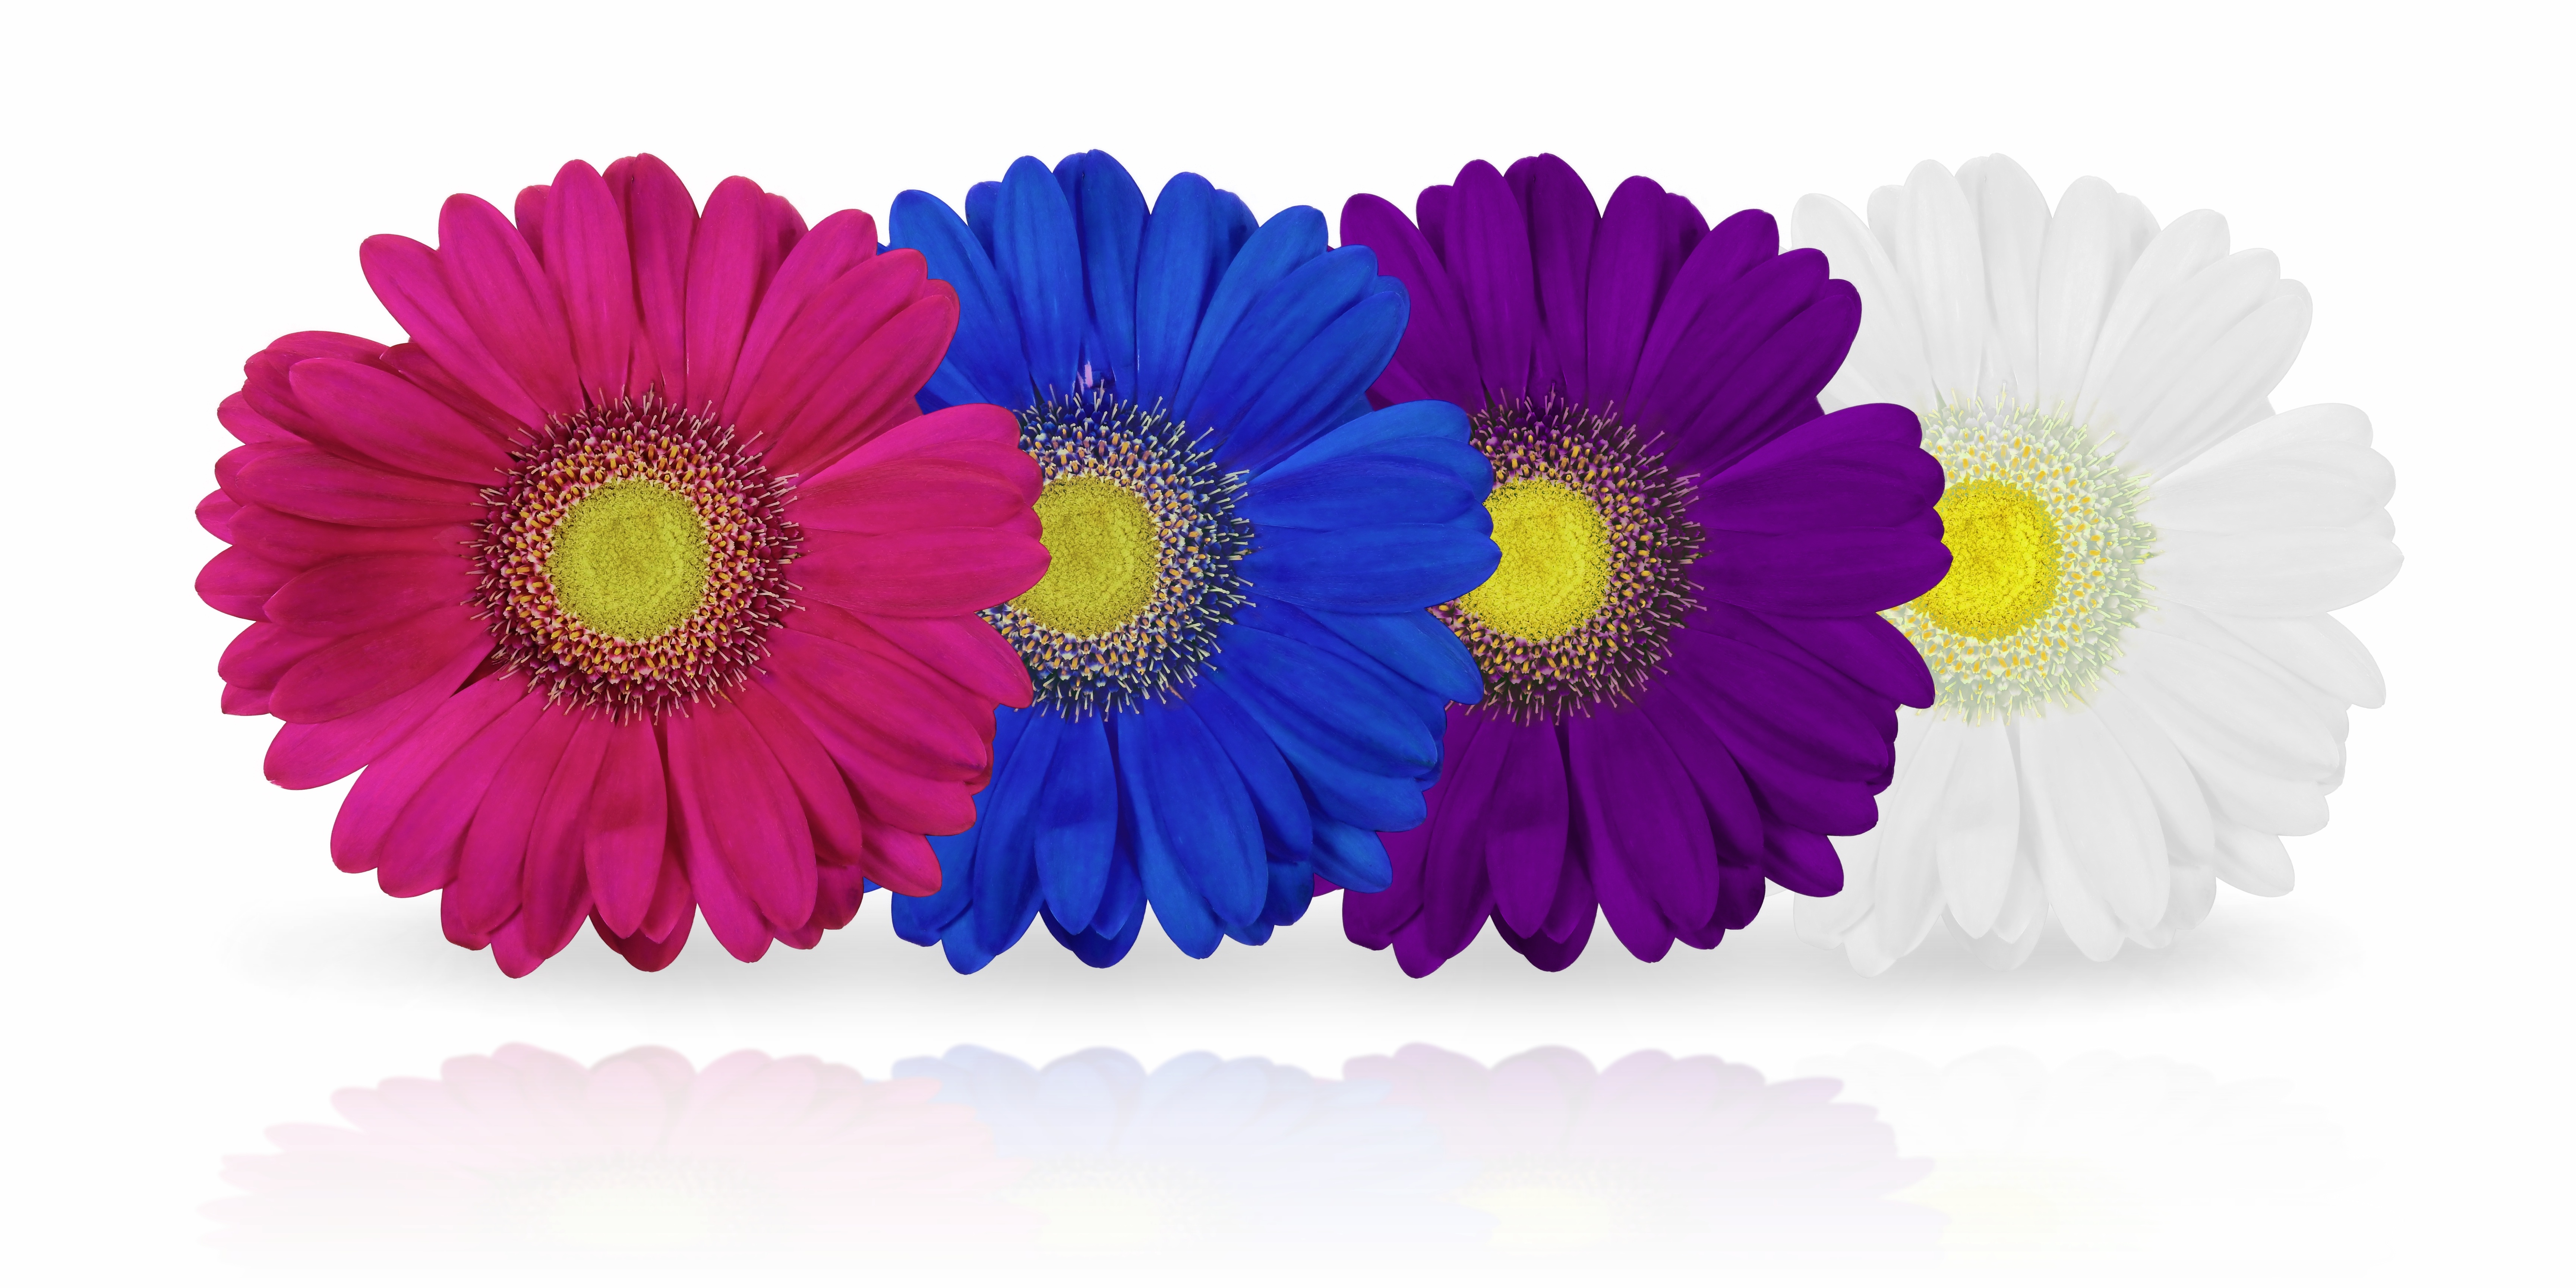
nature, blossom, plant, flower, petal, bloom, spring, flora, map, background, illustration, wallpaper, postcard, gerbera, chrysanthemum, birthday, greeting, greeting card, floristry, coupon, flowering plant, mother's day, daisy family, flower bouquet, cut flowers, land plant